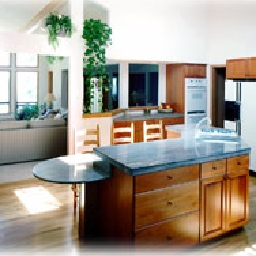
Room type: kitchen